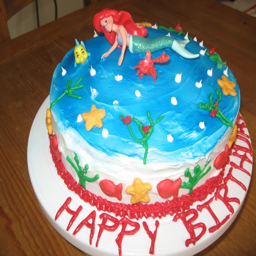
kids birthday cake - great idea to use goldfish on the cake